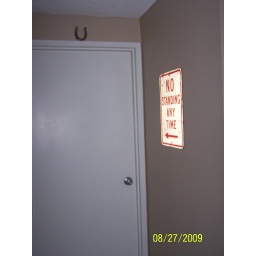
We just didn't want anyone to stand in front of our bedroom door or office door.